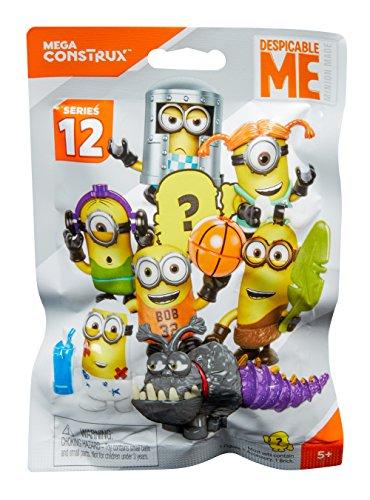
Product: Mega Construx Despicable Me Micro Action Figures Building Set Building Set, Blind Pack, Styles May Vary
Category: Toys & Games | Building Toys | Building Sets
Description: Series of 8 exclusive, buildable Despicable Me figures, sold separately .
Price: $30.21
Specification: ProductDimensions:0.6x3.9x5.5inches|ItemWeight:0.48ounces|ShippingWeight:0.8ounces(Viewshippingratesandpolicies)|ASIN:B0789525HC|Itemmodelnumber:FNC80|Manufacturerrecommendedage:5-9years